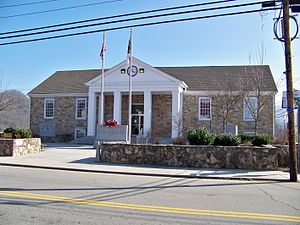
Graham County (North Carolina) / Geografi / Byer
Graham County Domhus.
Graham County et county i staten North Carolina i USA. Ved folketællingen i 2010 var befolkningstallet 8.861. Befolkningstalet betyder at Graham County er det tredjemindst befolkede county i staten. Det administrative centrum er Robbinsville.